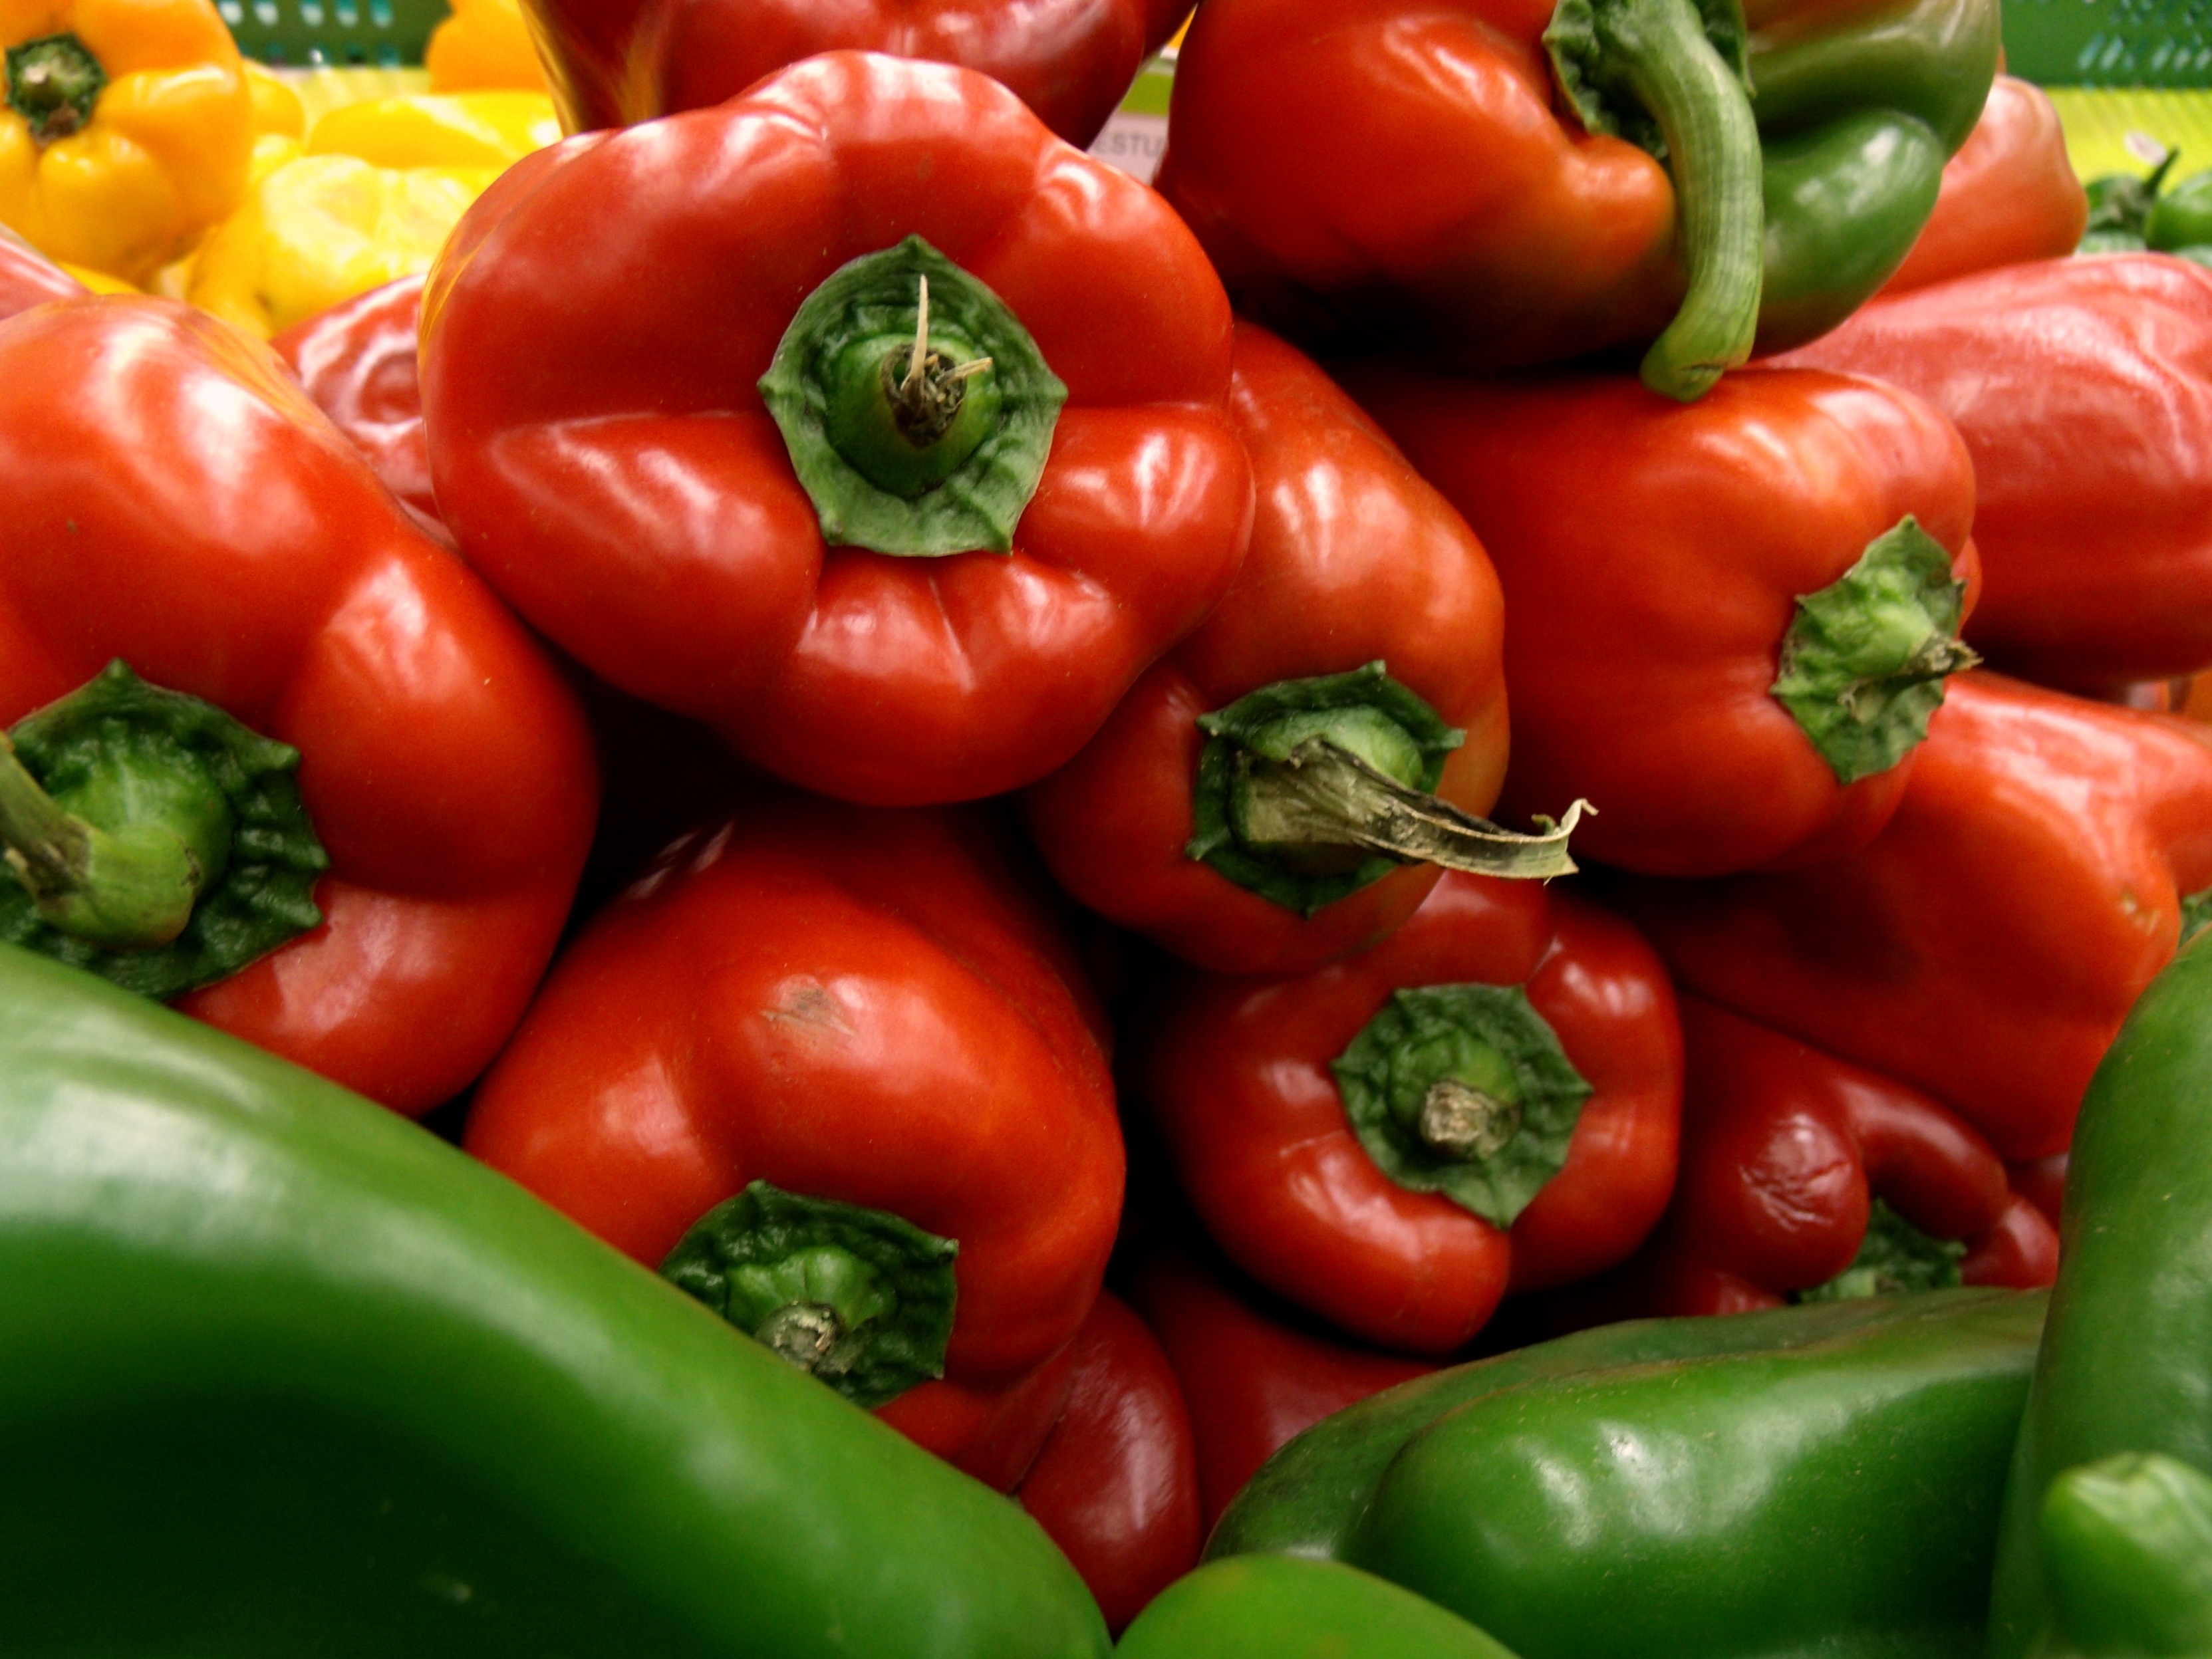
plant, fruit, food, red, produce, vegetable, vegetables, peppers, bell pepper, flowering plant, bell peppers, chili pepper, cayenne pepper, land plant, bird's eye chili, peperoncini, bell peppers and chili peppers, pimiento, italian sweet pepper, red bell pepper